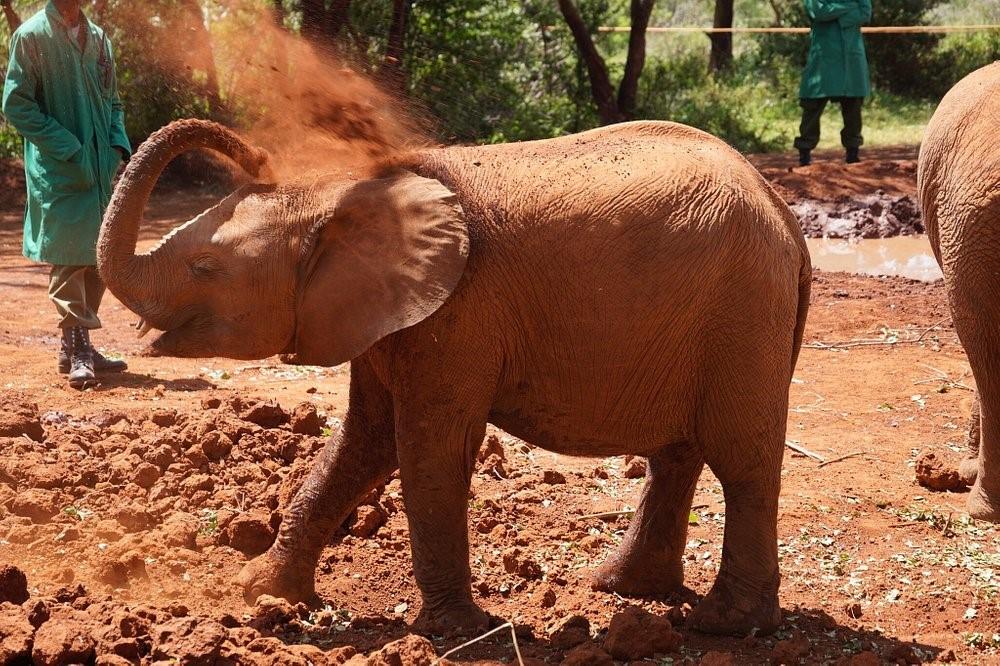
Uhifadhi wa wanyama pori ambapo kuna watu wanaofanya kazi hiyo ya kutunza eneo hili ambalo lina wanyama mbalimbali kama vile tembo na pia kuna bwawa la maji, hii ni muhimu kwa ajili ya kuvutia watalii.